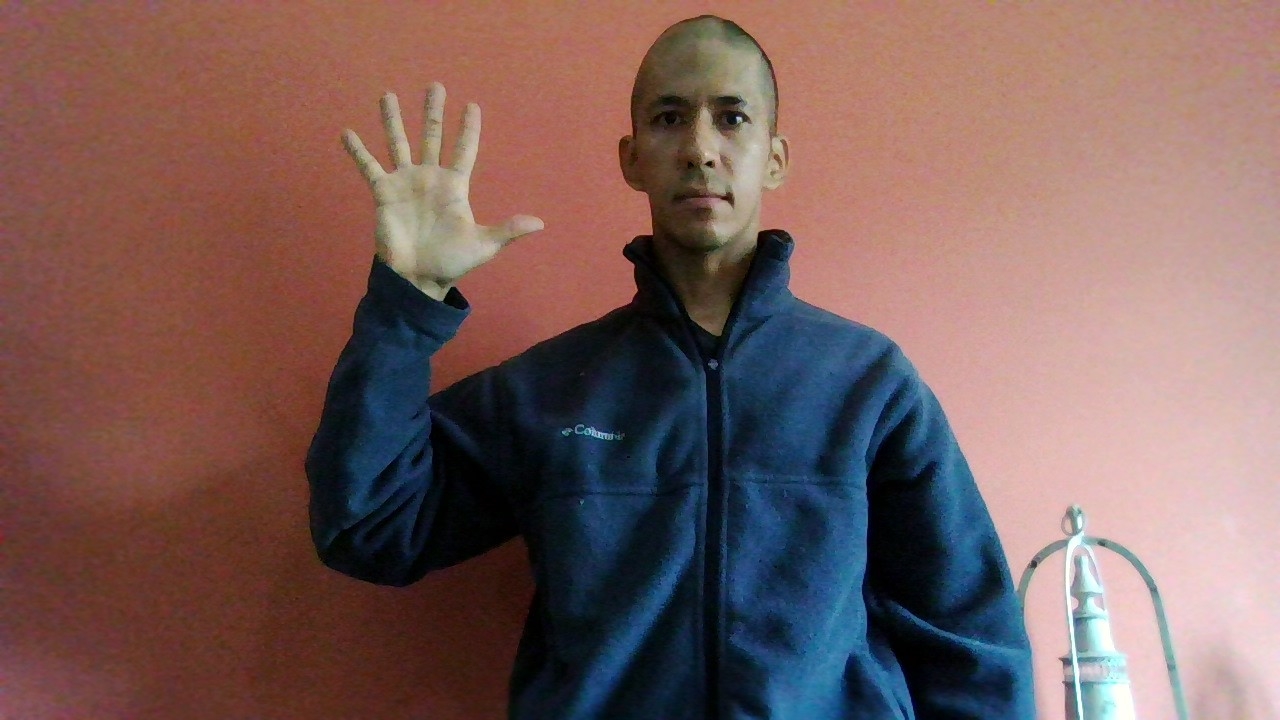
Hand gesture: palm